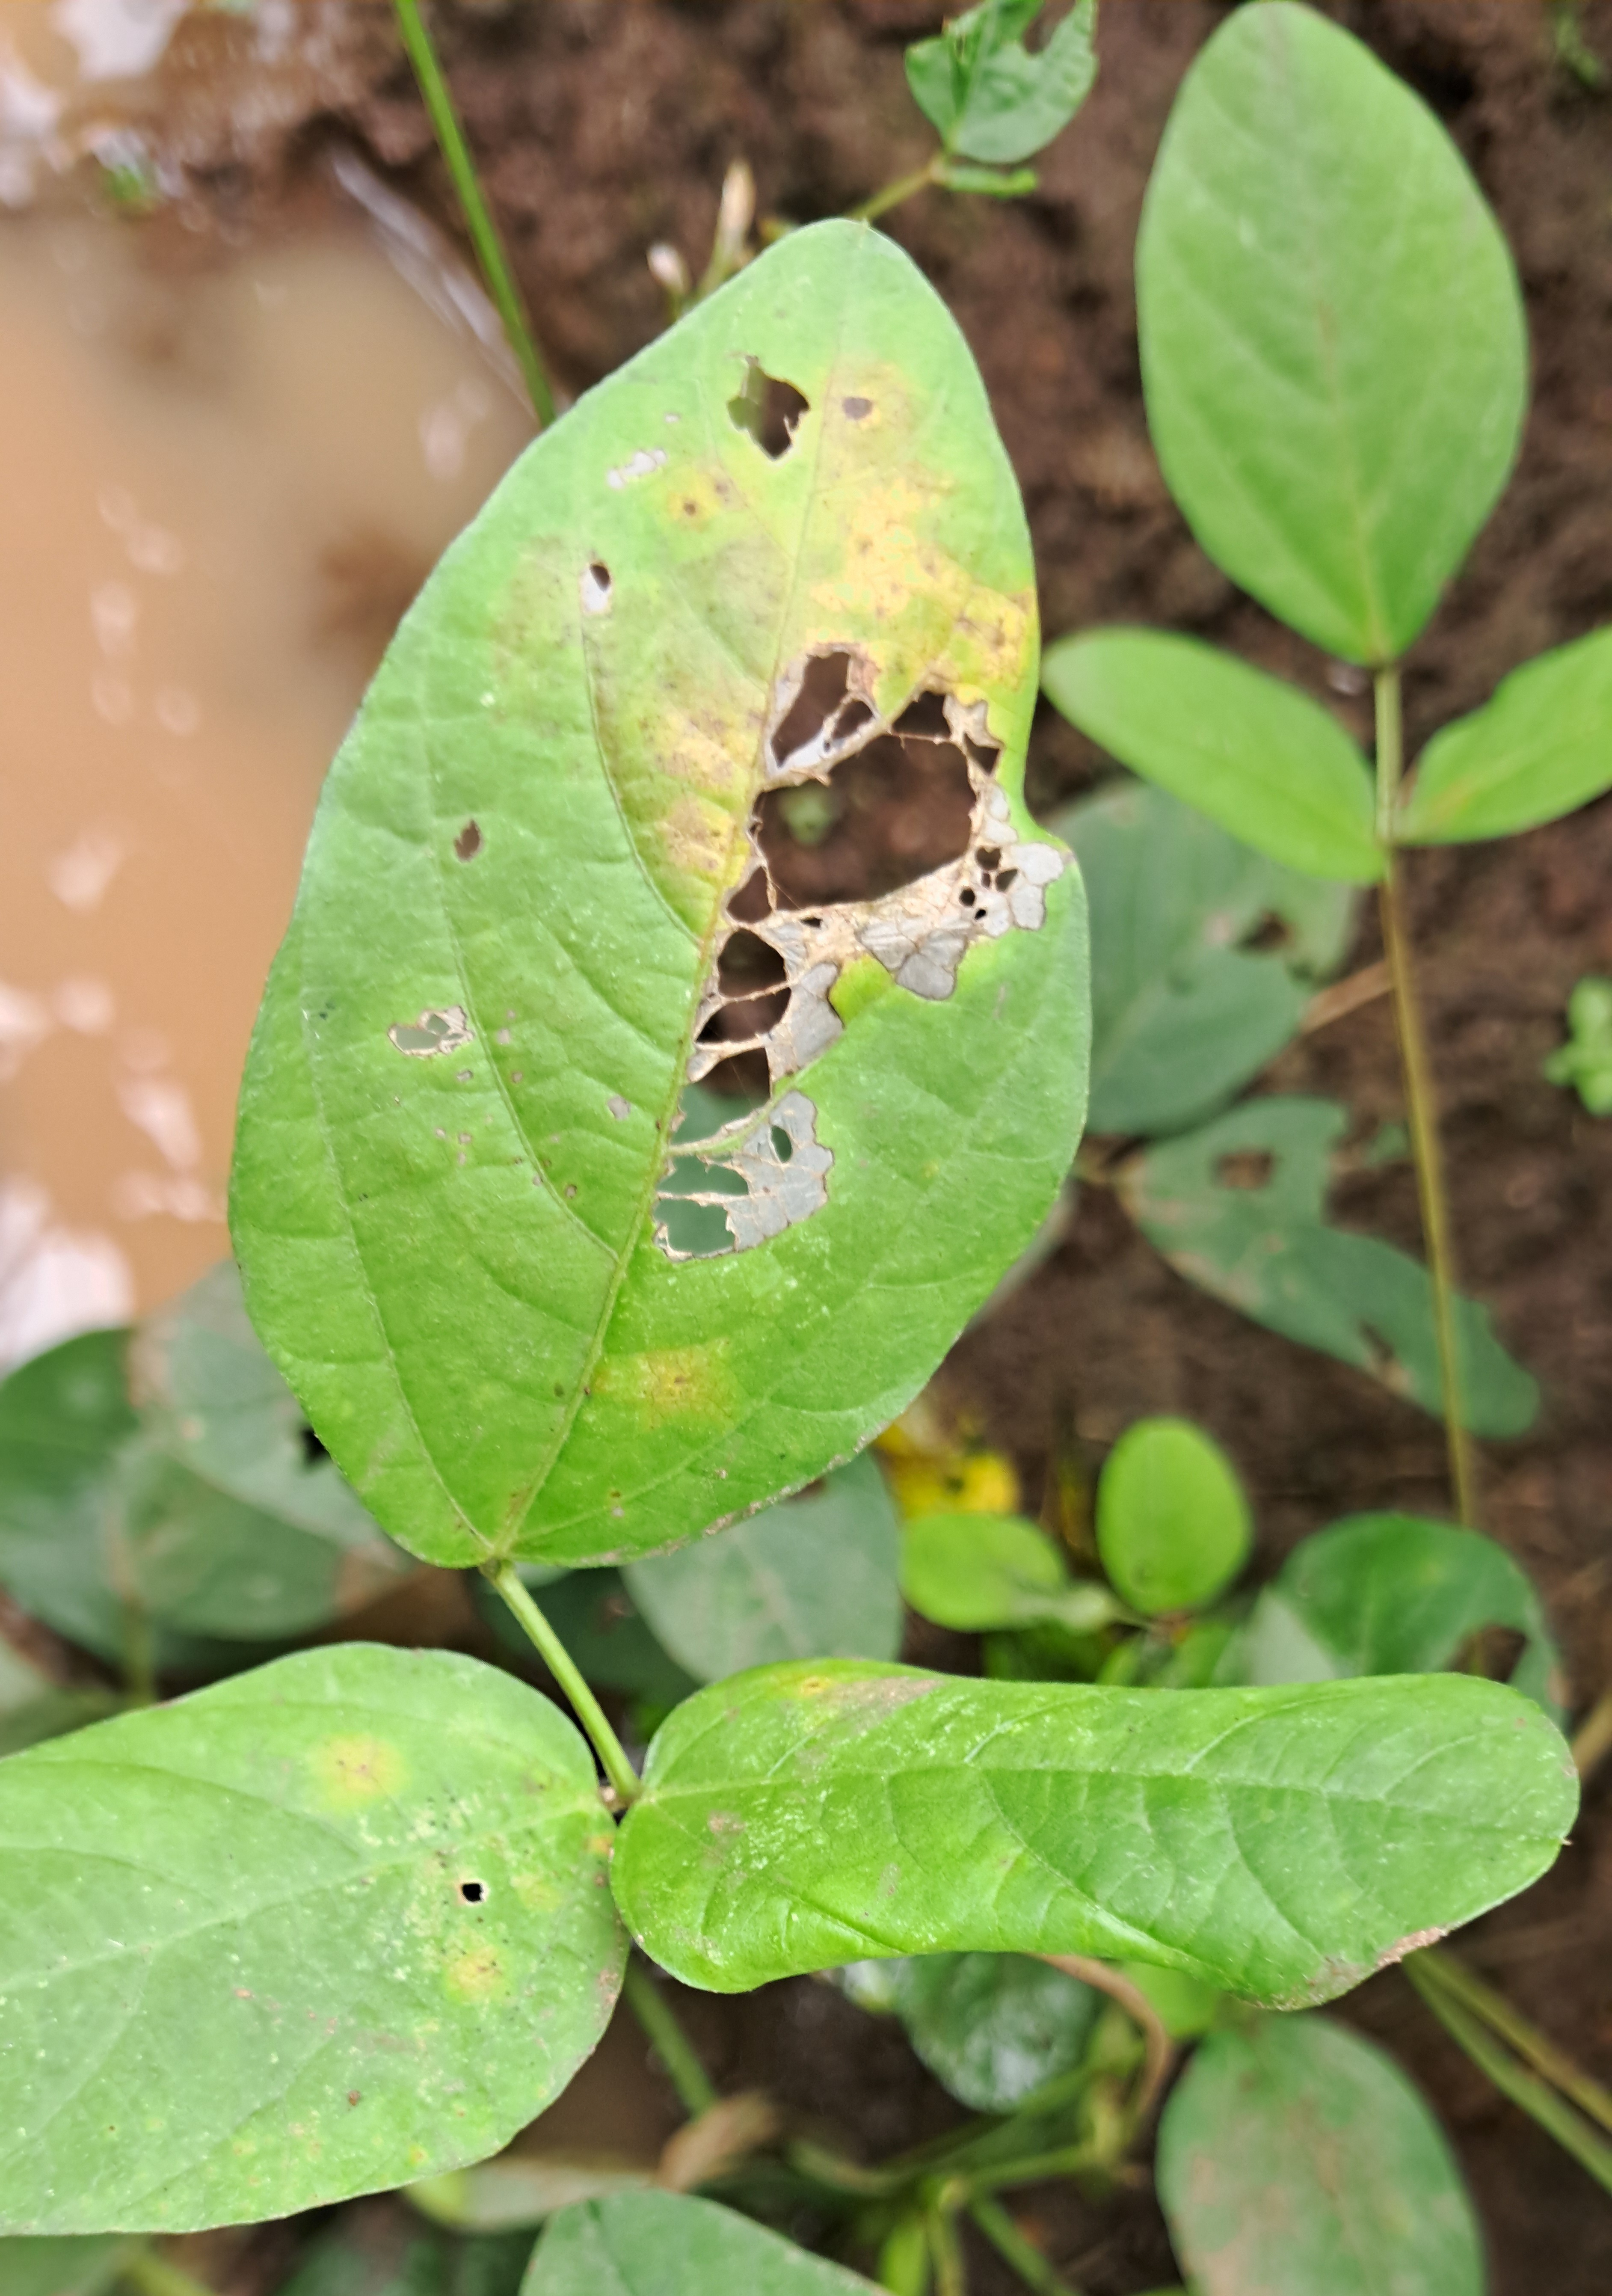
Label: Caterpillar_Semilooper_Pest